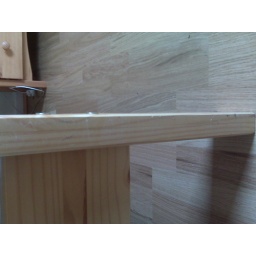
Damage to new bed in rear bedroom